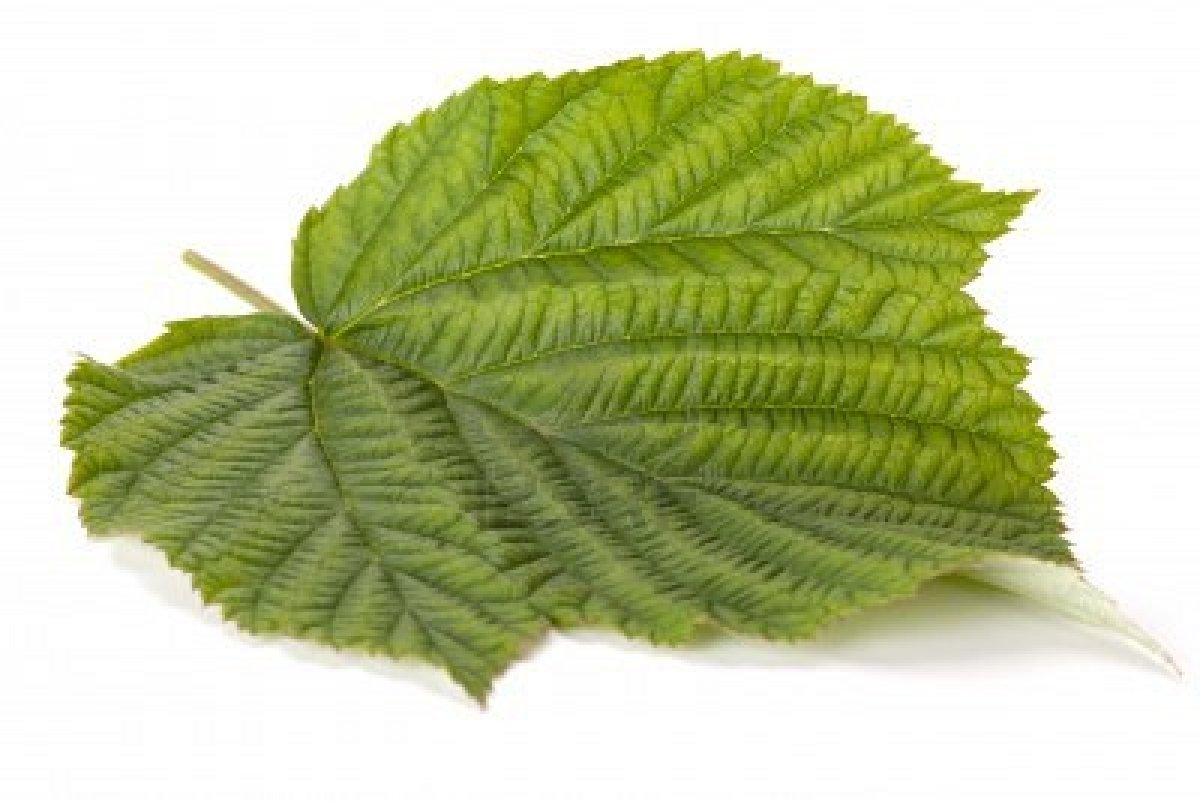
Label: Raspberry leaf
Plant: Raspberry
Condition: healthy